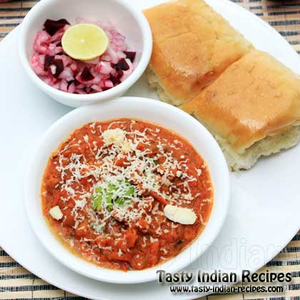
Dish: pavbhaji